Gasometer Oberhausen

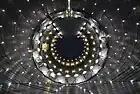
Light Sky by Christina Kubisch

Christina Kubisch's sound and light installation, combined with an exhibition on the Gasometer's history, merged sensory and historical narratives.